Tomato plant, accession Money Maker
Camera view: bottom (45 deg); turntable rotation: 30 degrees
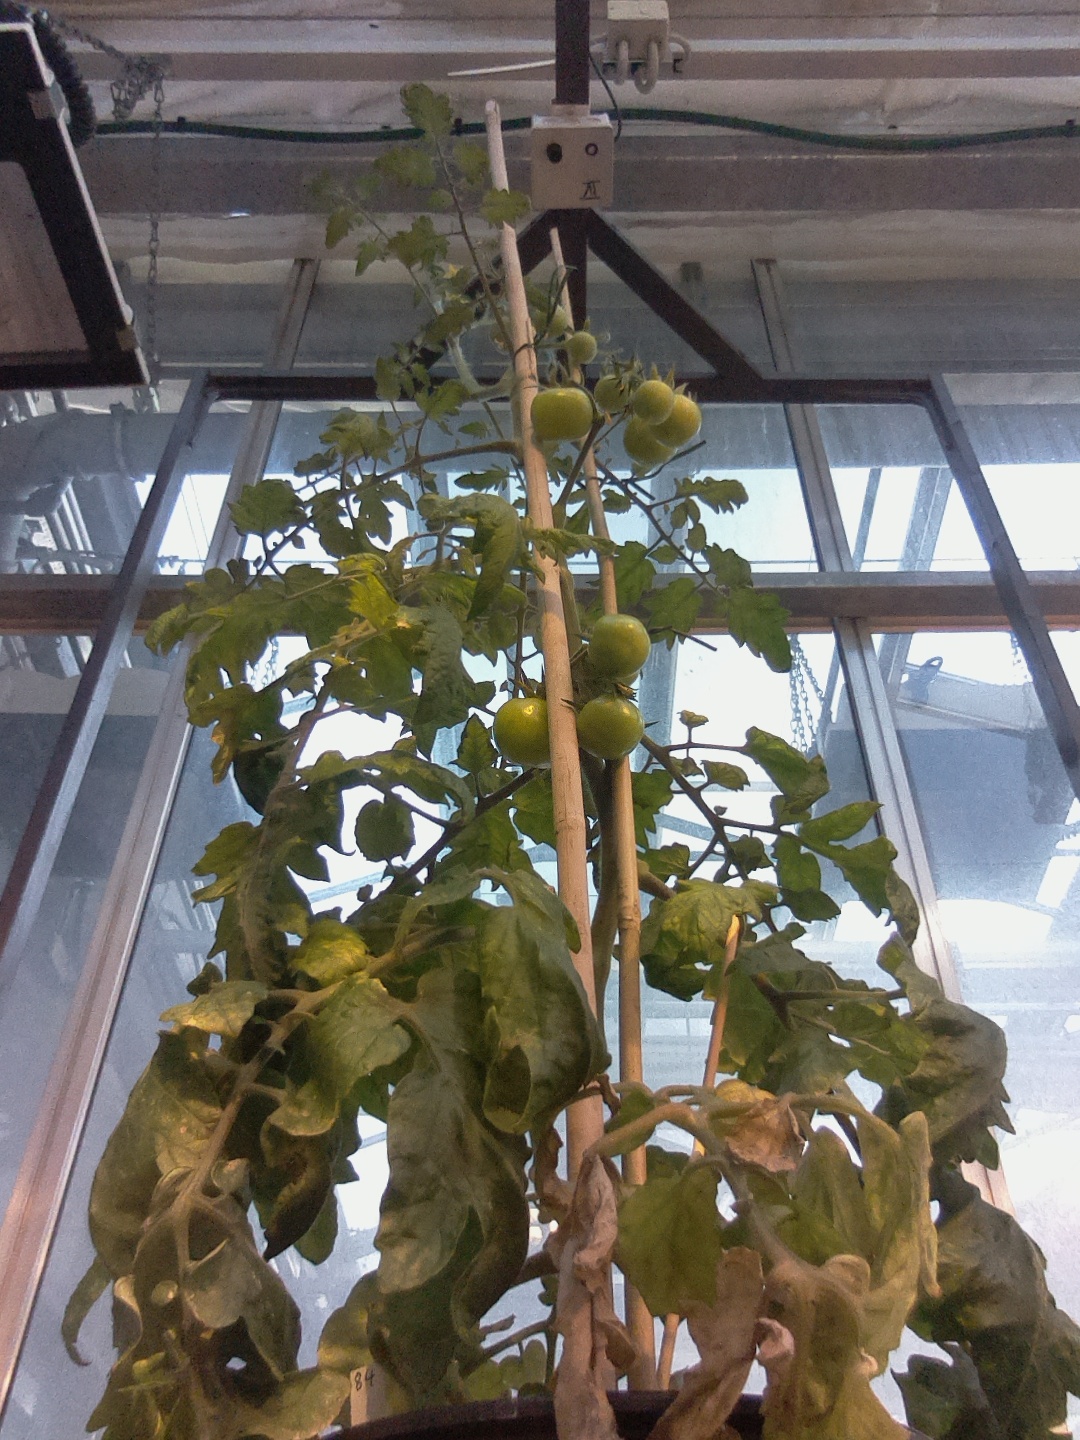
BBCH growth stage 75: 50%-60% of final fruit size